João Moutinho

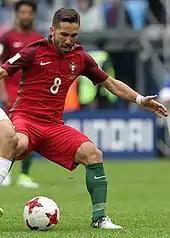
Moutinho winning his 100th cap, against New Zealand in the 2017 FIFA Confederations Cup.

A full Portugal international at the age of 18, Moutinho made his debut on 17 August 2005 in a 2–0 home friendly win against Egypt in Ponta Delgada. Ever since the 2006 FIFA World Cup, he became a regular call-up.